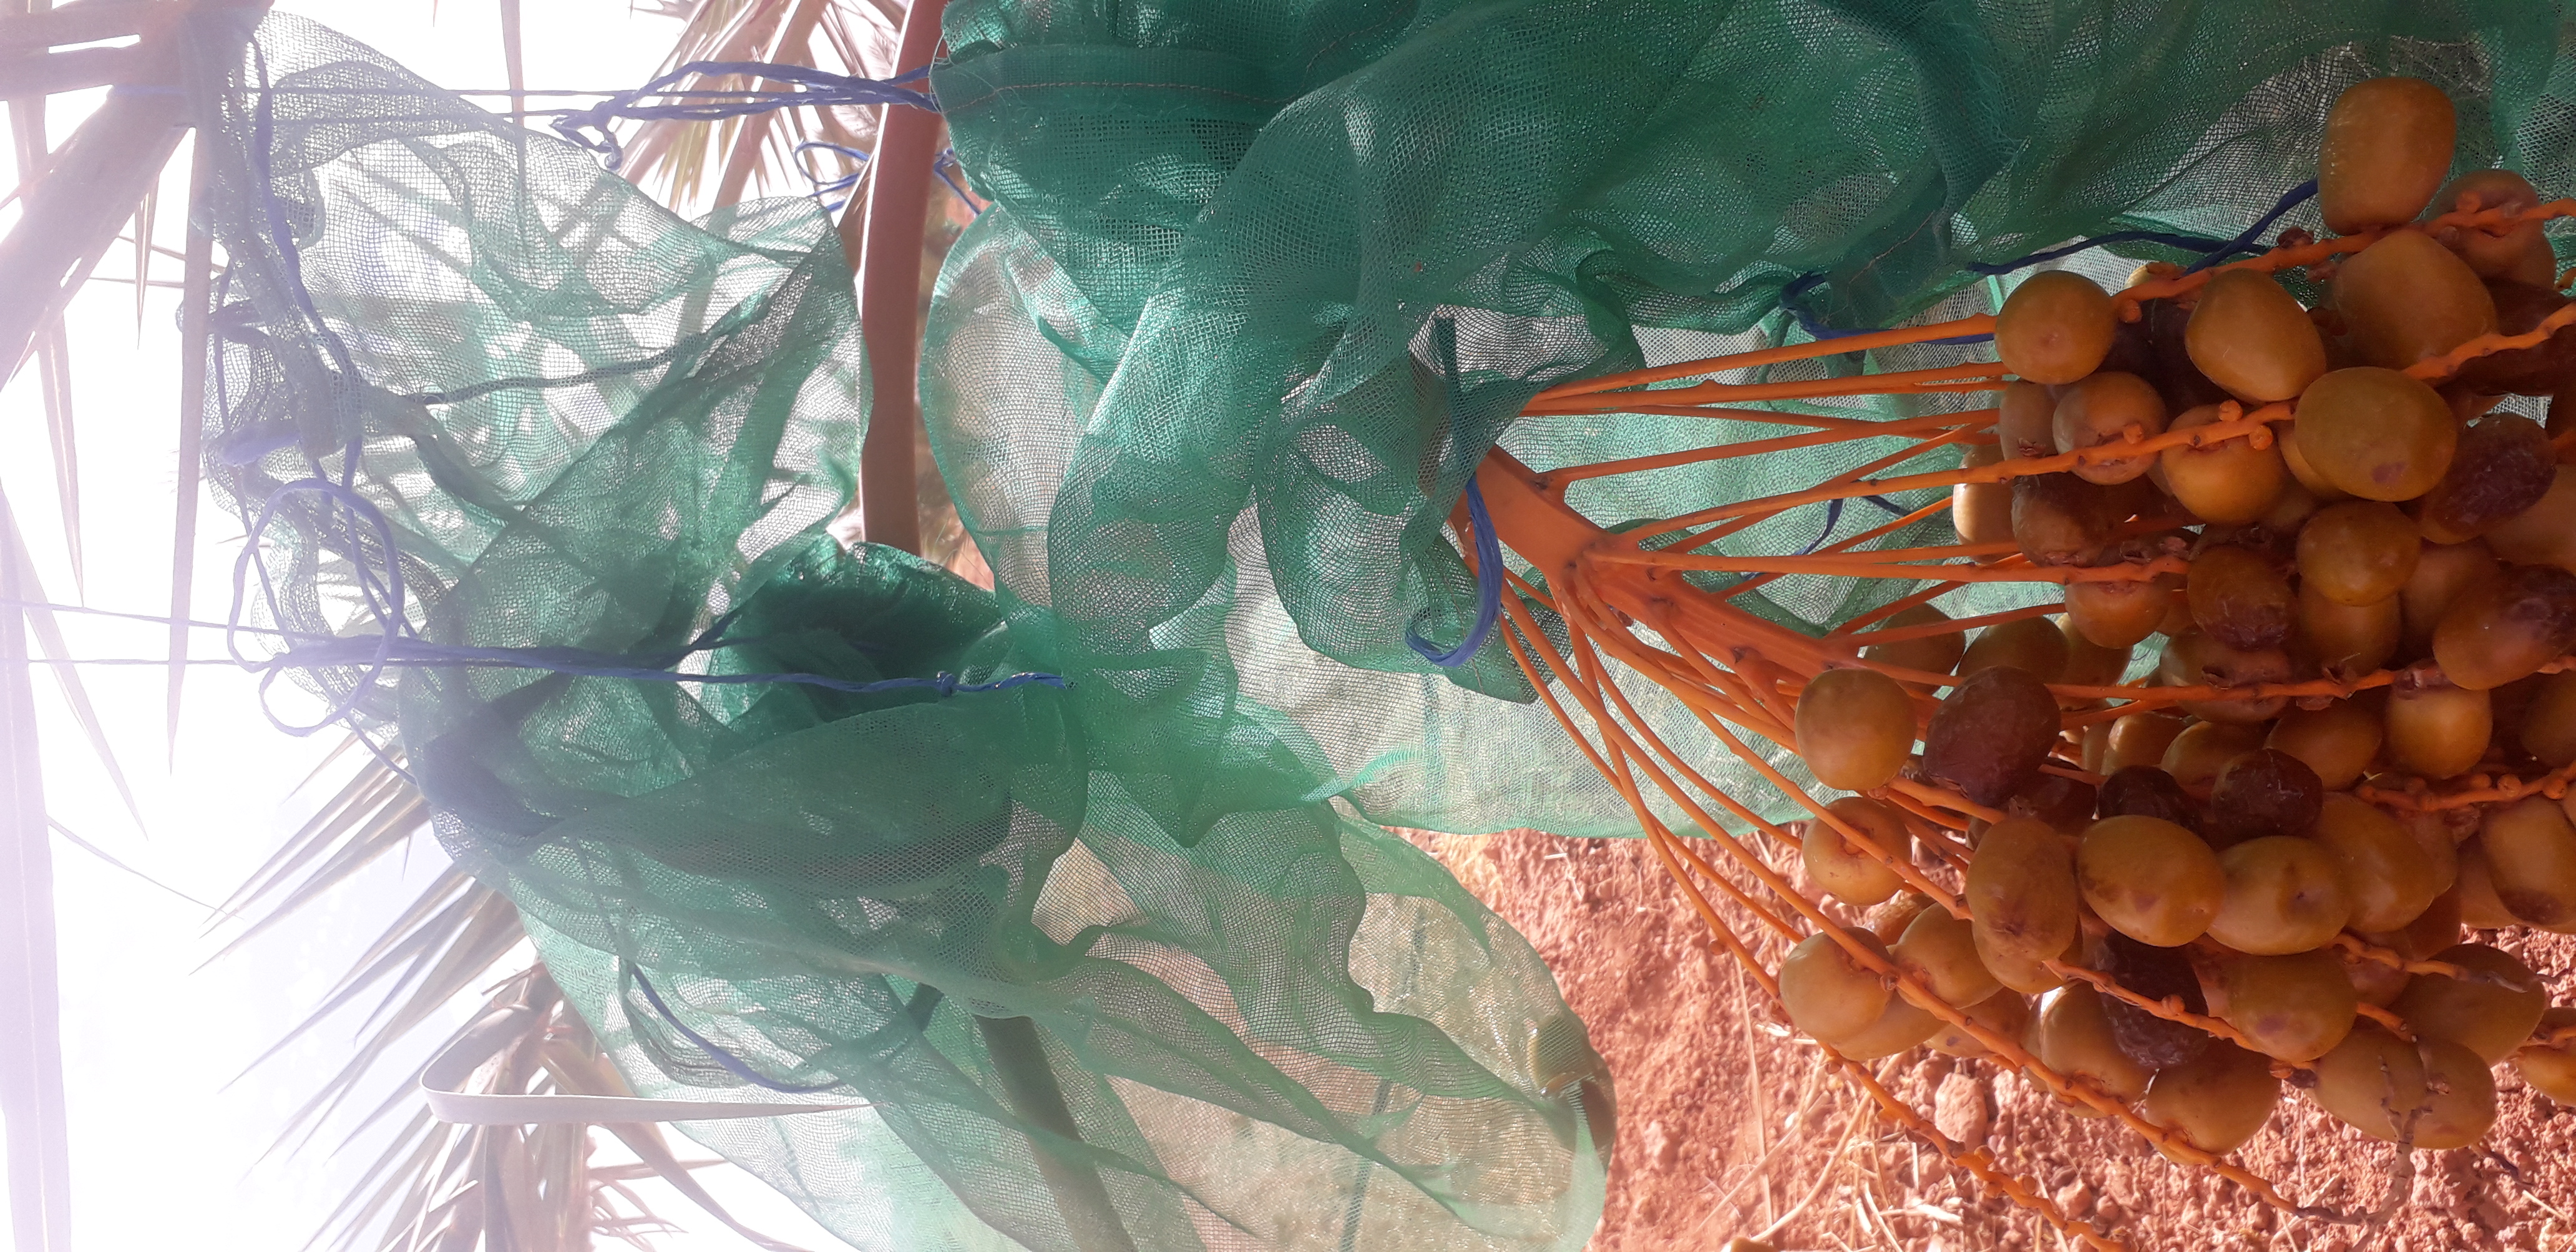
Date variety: Boufagous